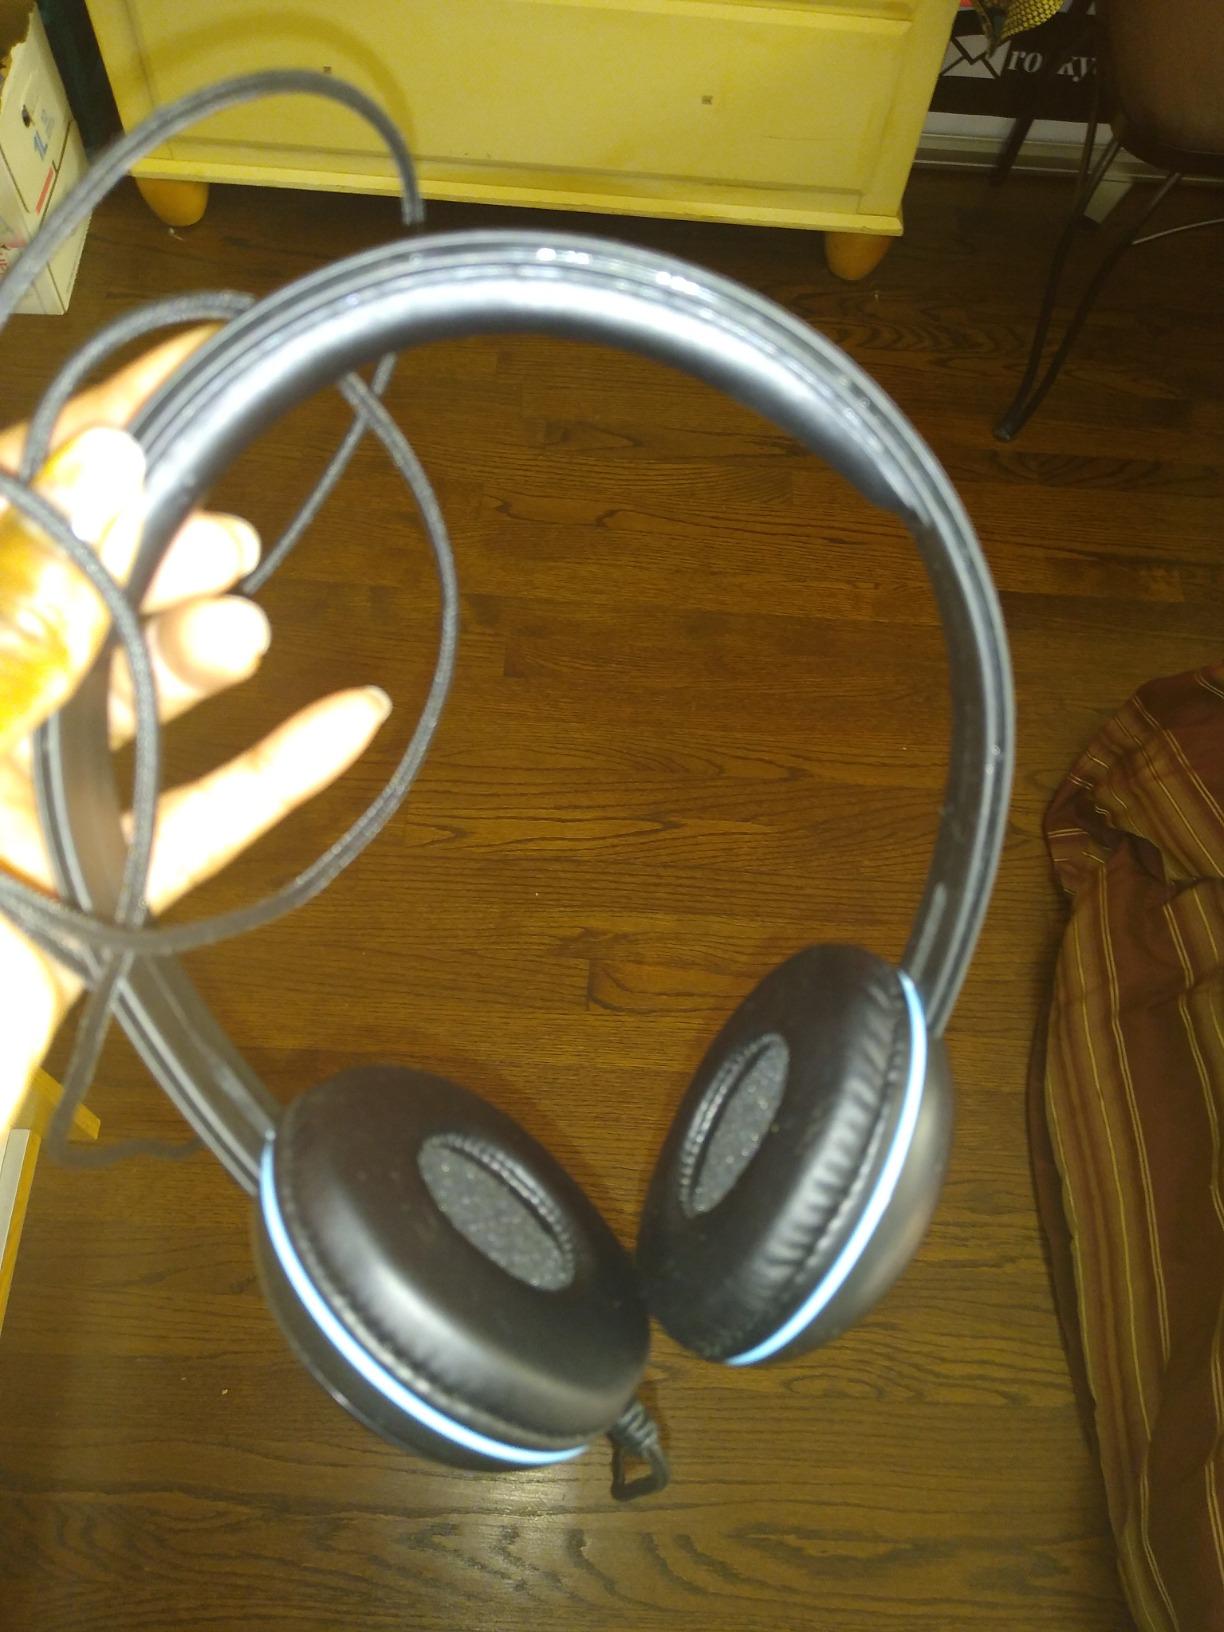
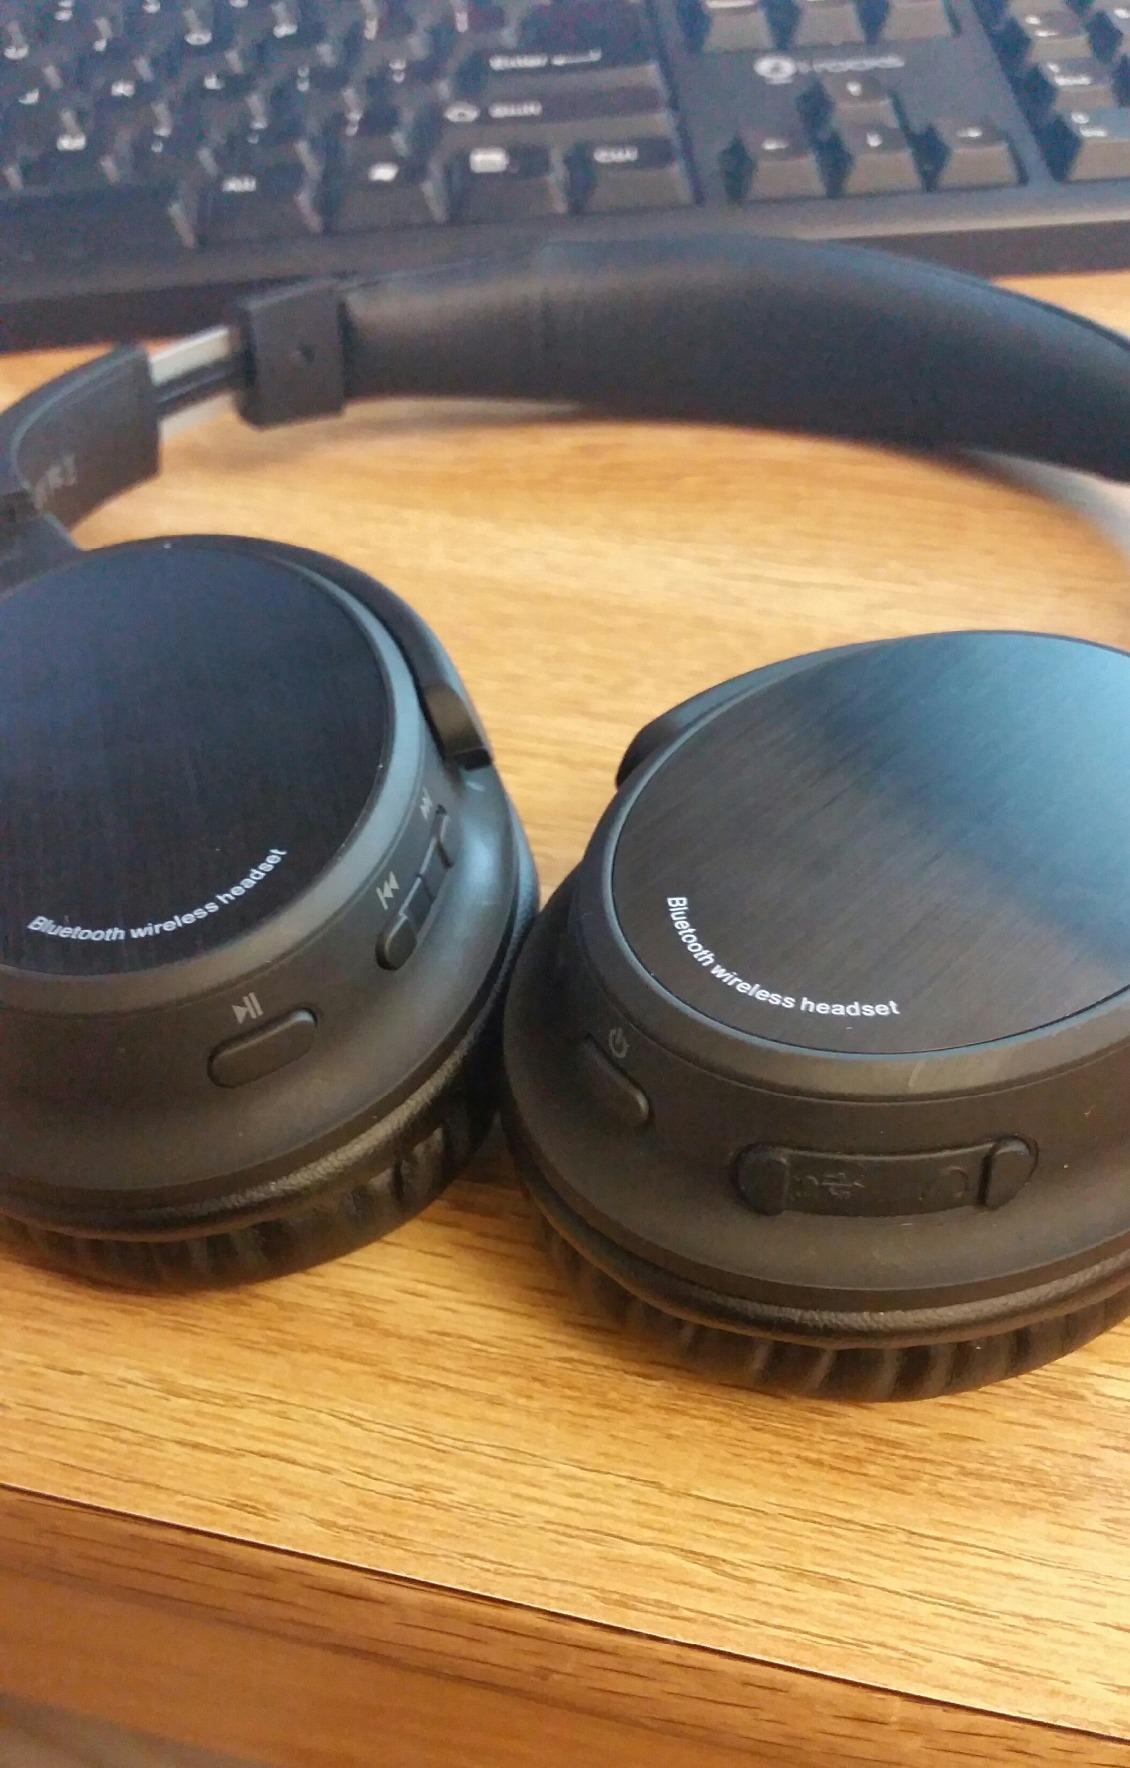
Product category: headphones
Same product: no